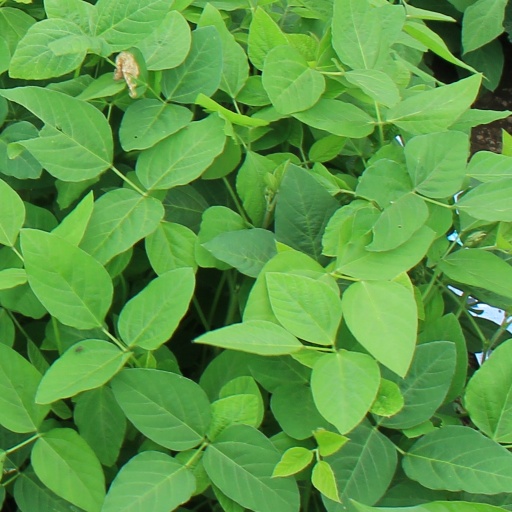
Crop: soybean